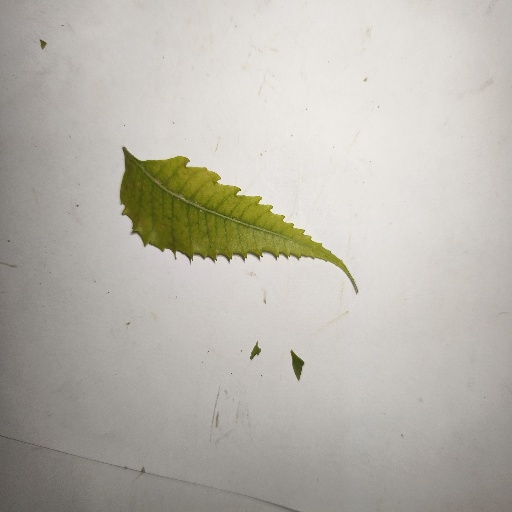
Species: Neem
Leaf condition: Yellow Leaf